Yellow economic circle

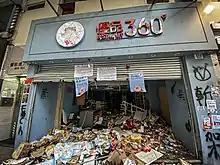
Trashed Best Mart 360 branch

Businesses that have openly voiced opposition to the pro-democracy movement are labelled "blue shops" and face large-scale boycotts from supporters of the yellow economic circle. Some of the more prominent blue shops include Maxim's Caterer, Best Mart 360, and Yoshinoya. Maxim's has become one of the most widely boycotted restaurant chains in Hong Kong ever since 11 September 2019, when Annie Wu, the daughter of the company's founder, called for the expulsions of faculty and students who boycott, and publicly denounced the Hong Kong protests at the United Nations Human Rights Council. The revenue of Maxim's Caterer dropped drastically after the incident due to a widespread boycott by protesters. Best Mart 360, a chain store that sells snacks, saw a similarly rapid decline in profit after protesters started a boycott campaign due to the company's relationship with the triad Fujian gang, which has assaulted protesters on several occasions.